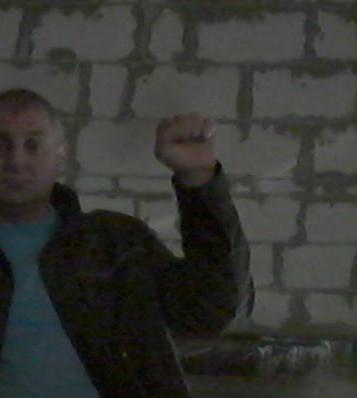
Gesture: fist